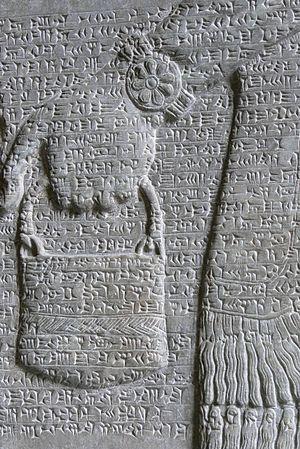
Nimroud est un site archéologique tirant son nom du personnage biblique Nimrod, sur lequel se trouvent les ruines de la cité assyrienne appelée Kalkhu. Ce tell est situé à l'est du Tigre, quelques kilomètres au nord de sa confluence avec le Zab supérieur. Kalkhu était située à 35 km de Ninive.